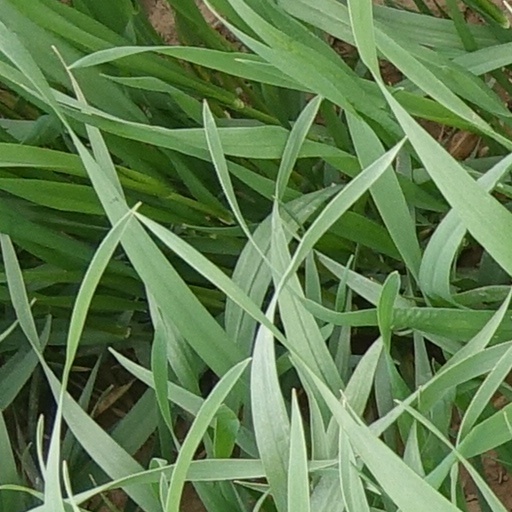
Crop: wheat